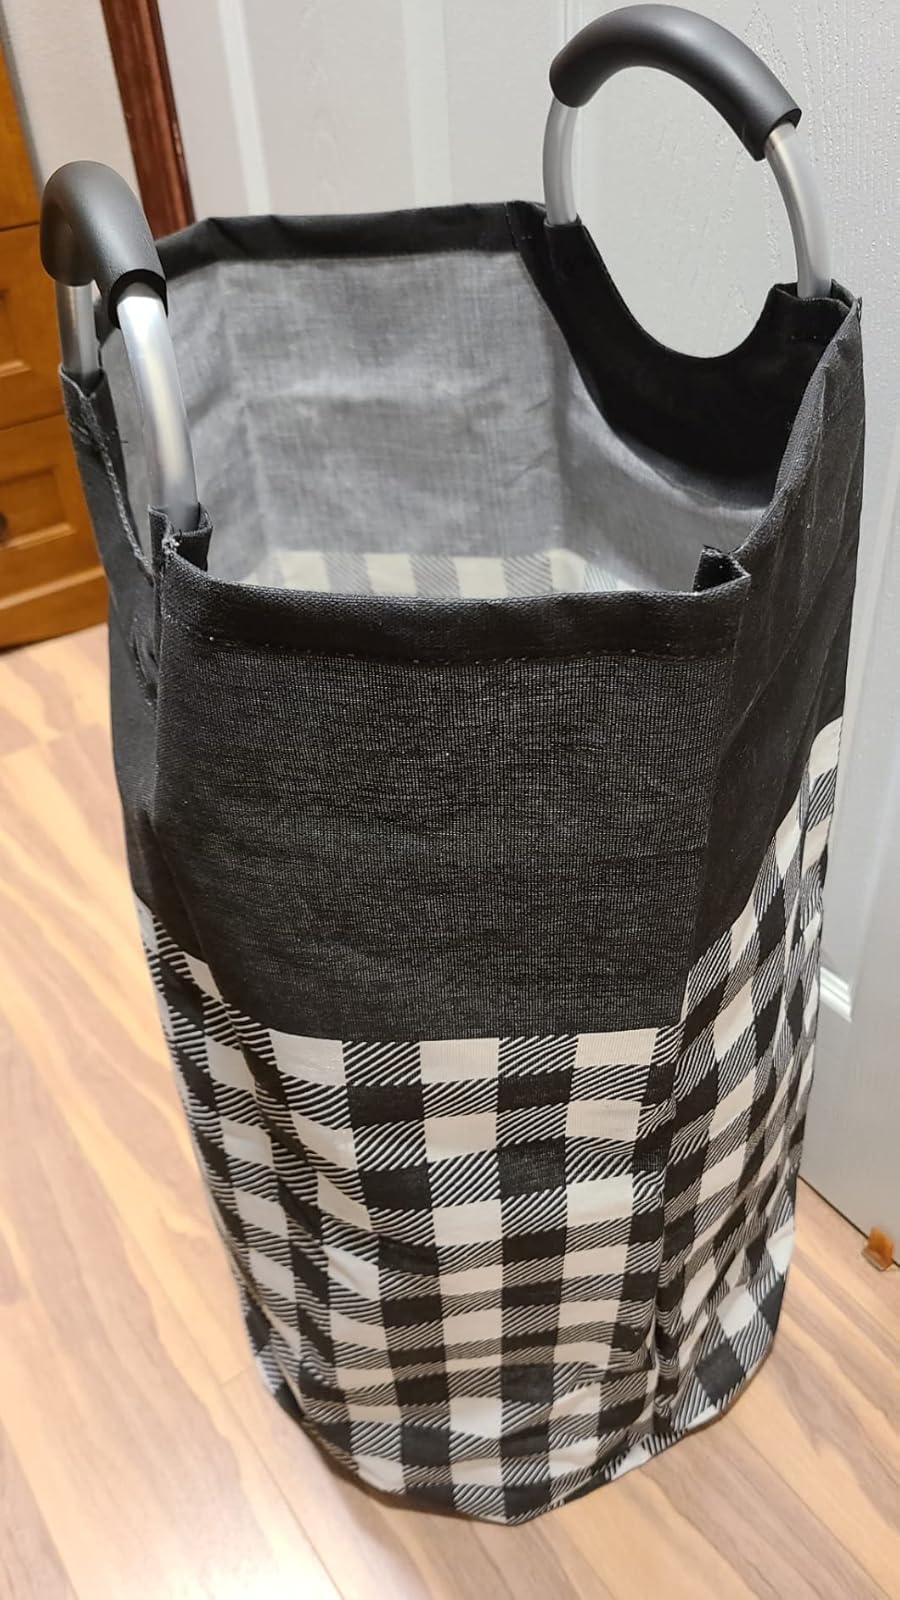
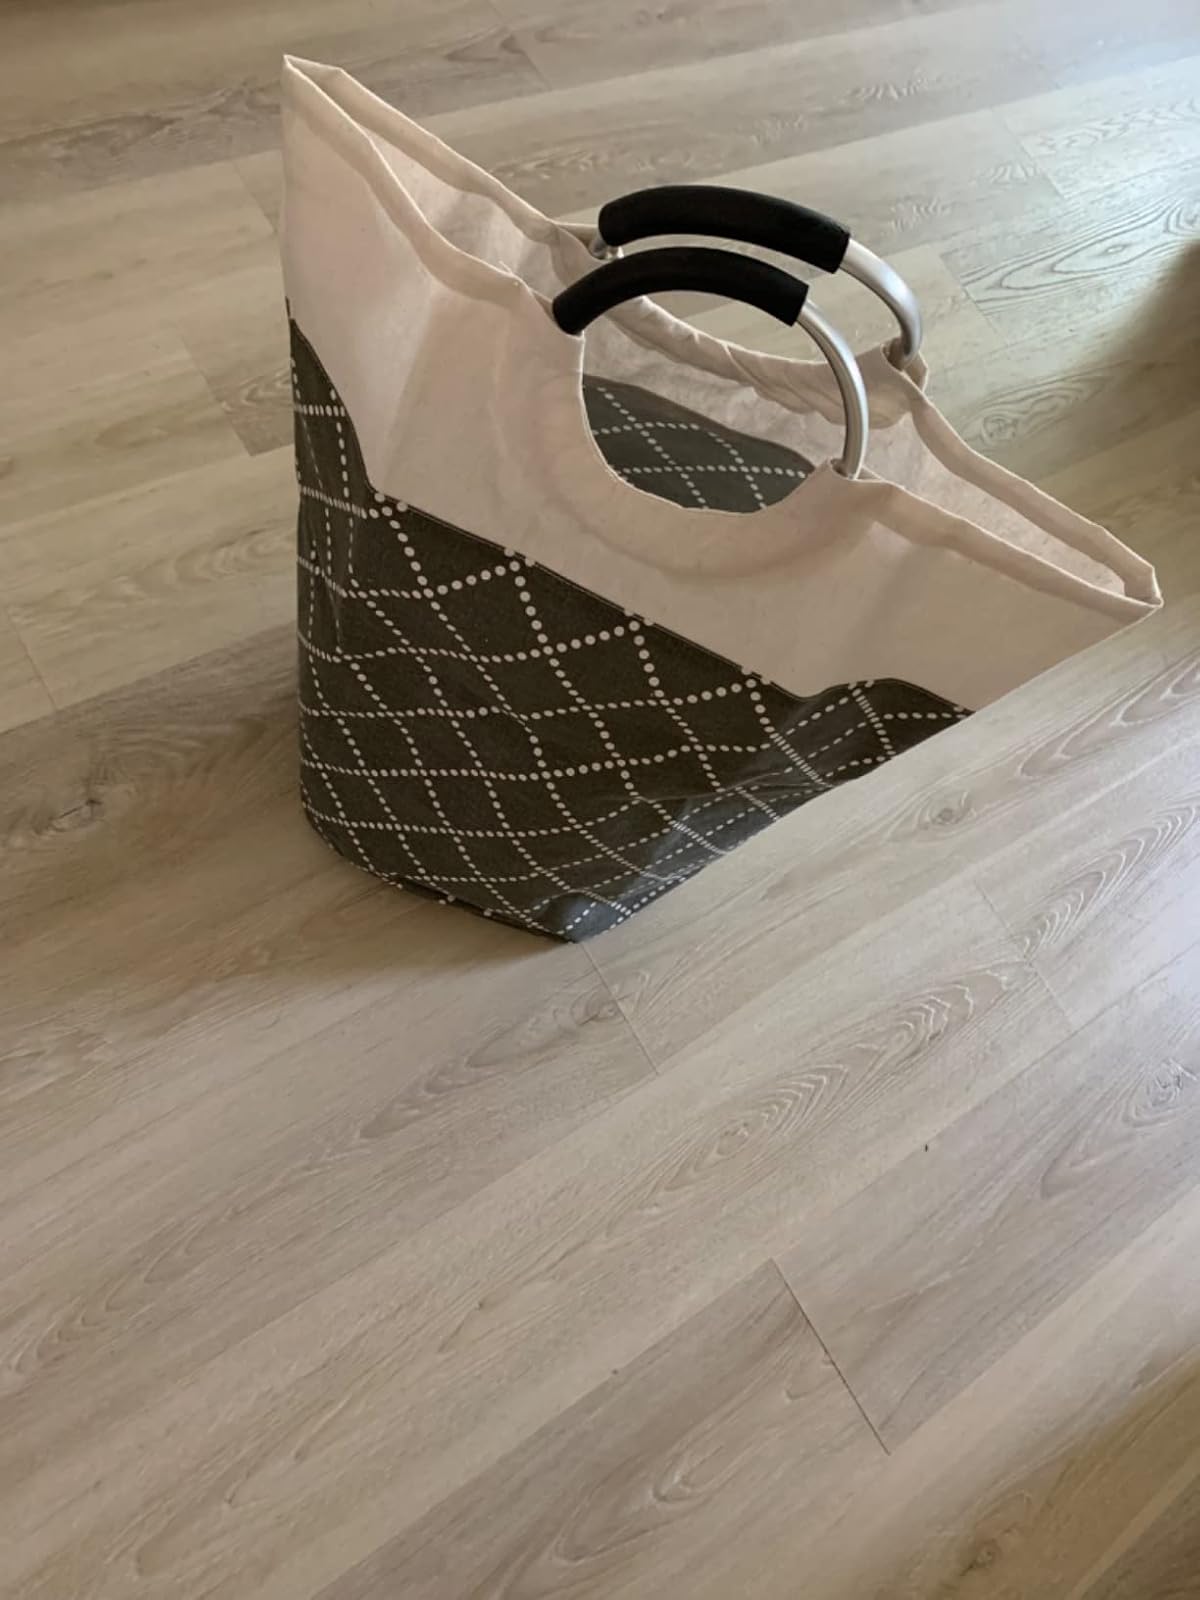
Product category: items_hamper
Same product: no